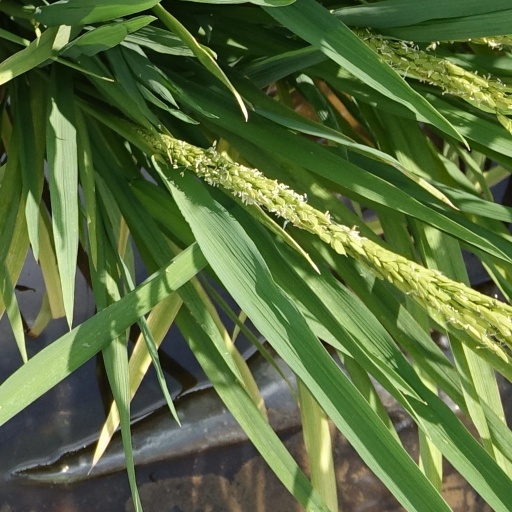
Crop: rice